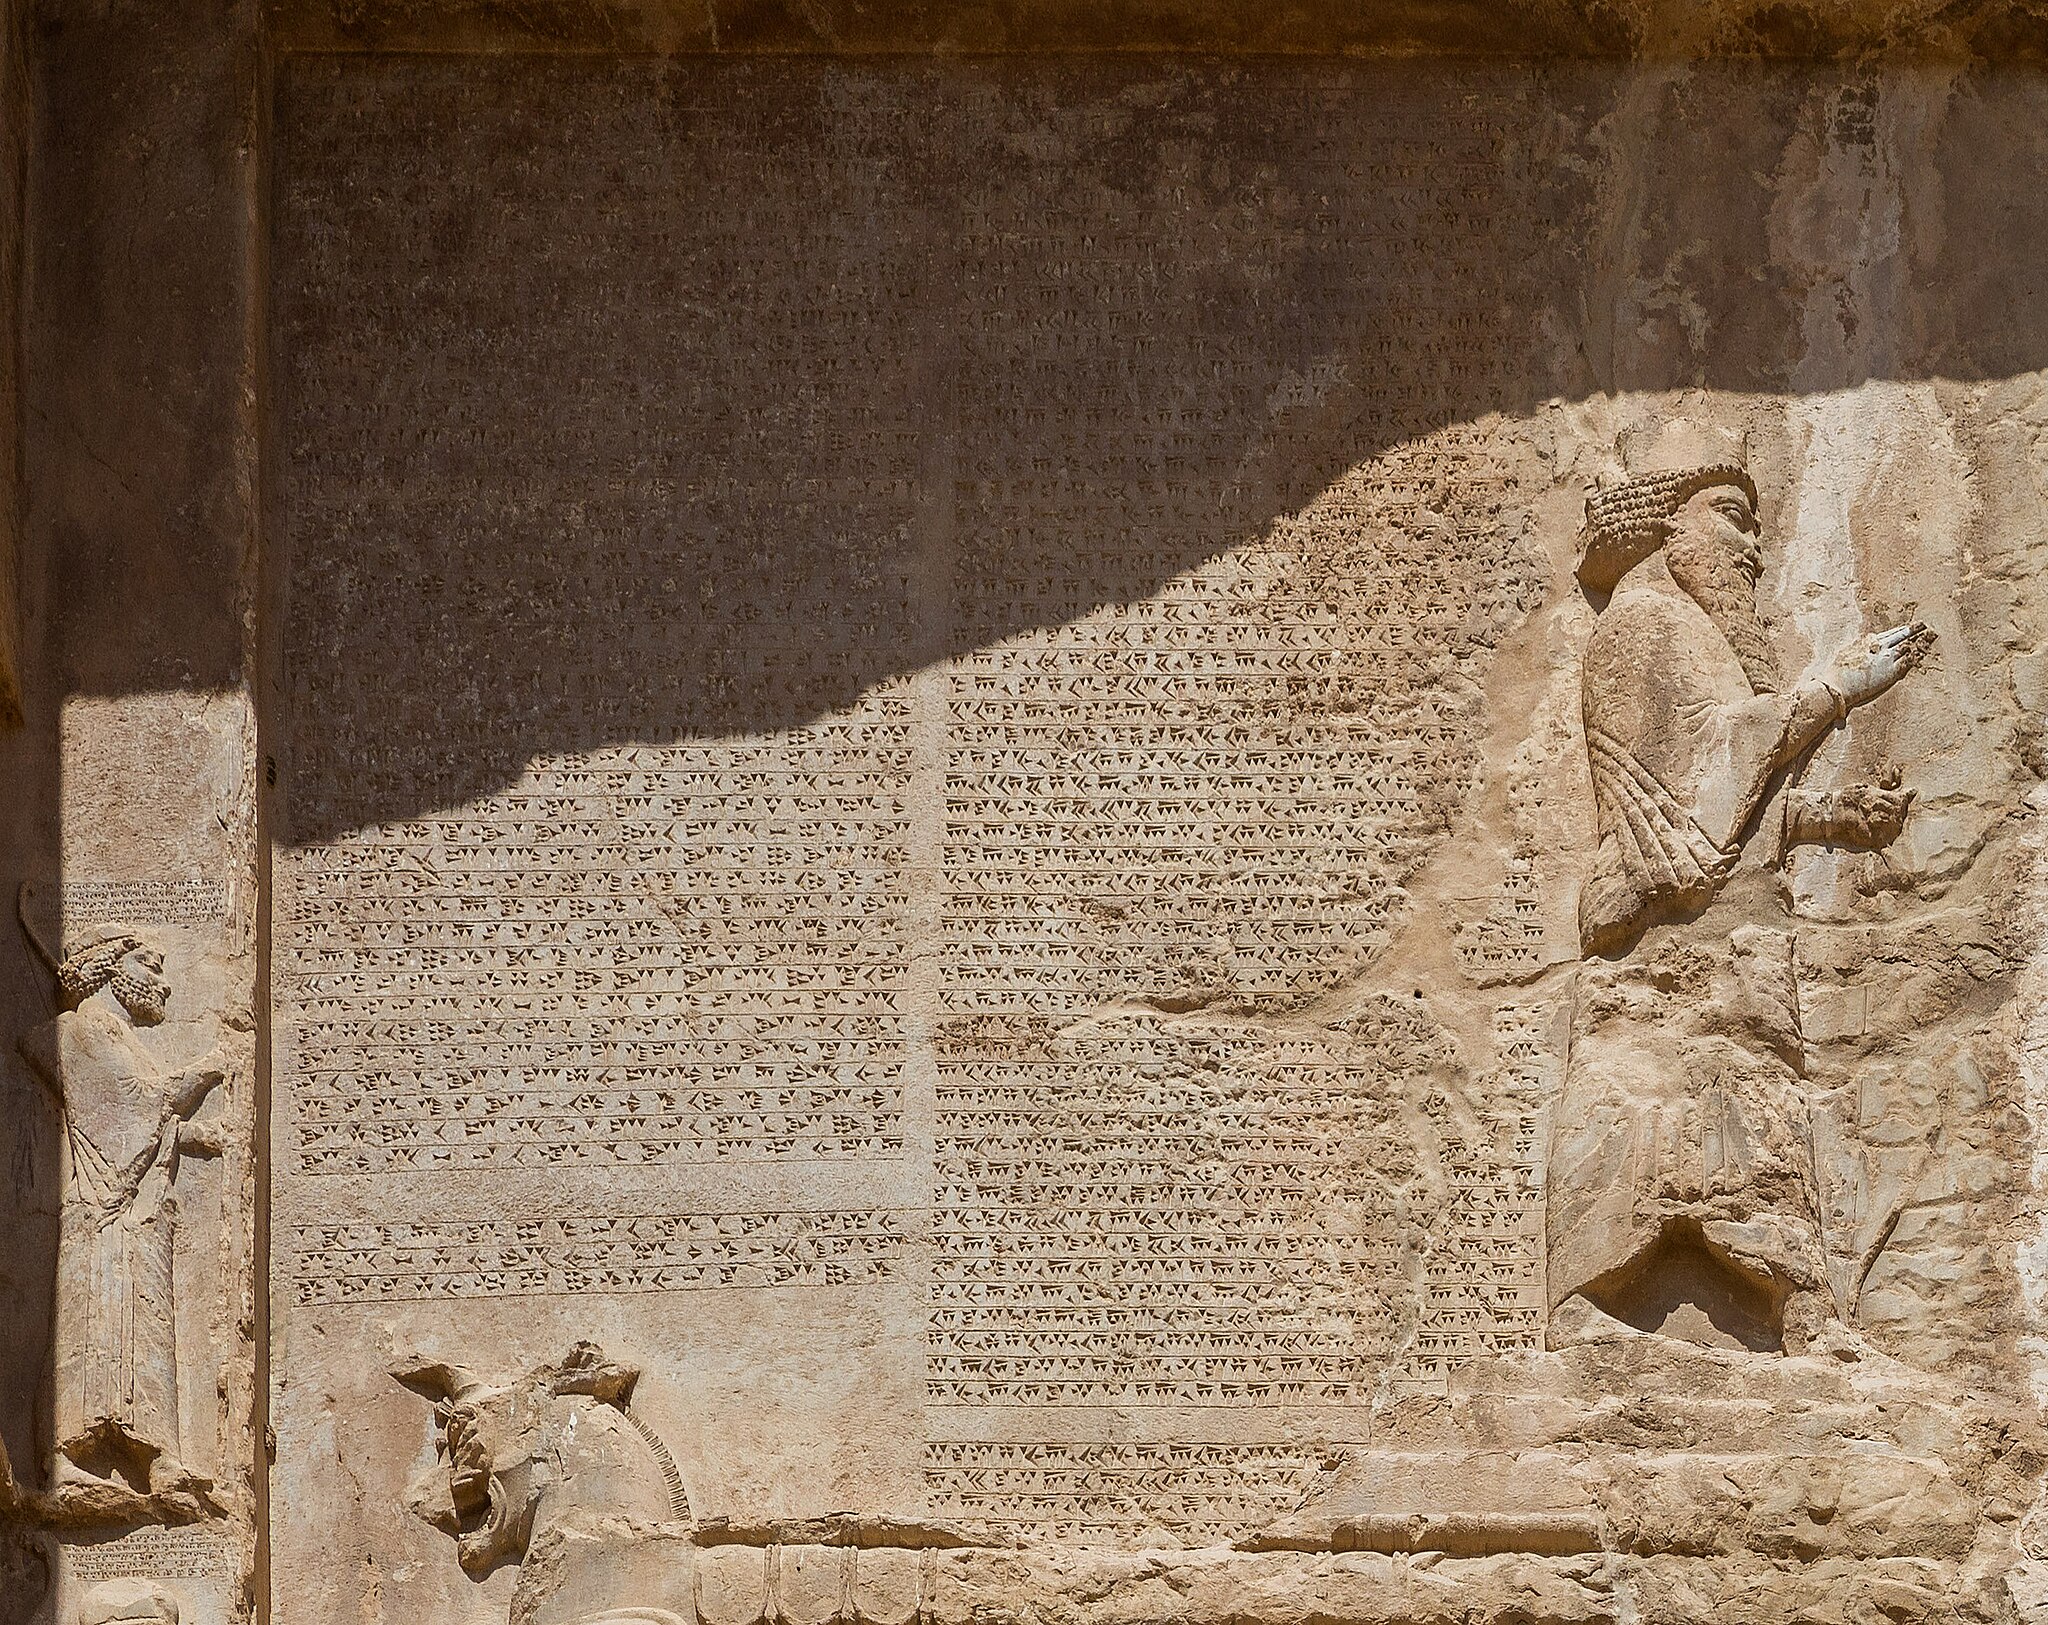
Title: Tomb of Darius I DNa inscription
Description: Tomb of Darius I DNa inscription
Date: 2018-12-18
Categories: Extracted images, Derivative works from images by User:Poco a poco, DNa inscription